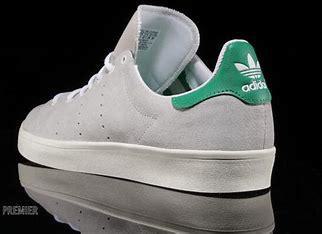
Brand: adidas
Model: Stan Smith Skate